Frédéric Back

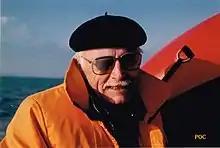

Frédéric Back (April 8, 1924 – December 24, 2013) was a Canadian artist and film director of short animated films. During a long career with Radio-Canada, the French-language service of the Canadian Broadcasting Corporation, he was nominated for four Academy Awards, winning two, for his 1981 film "Crac" and the 1987 film "The Man Who Planted Trees".